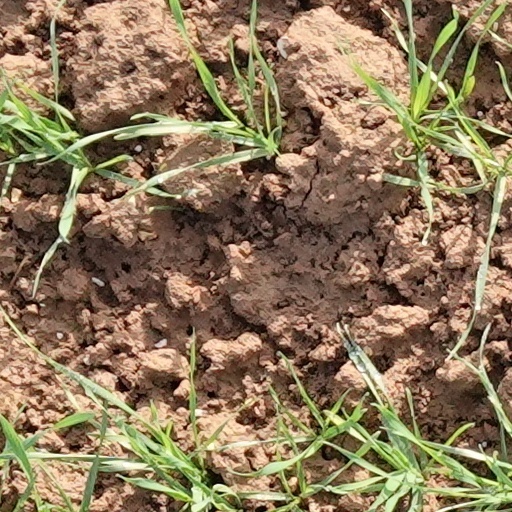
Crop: wheat